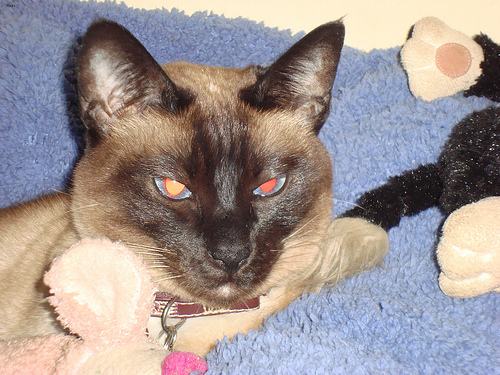
Animal: cat
Breed: siamese